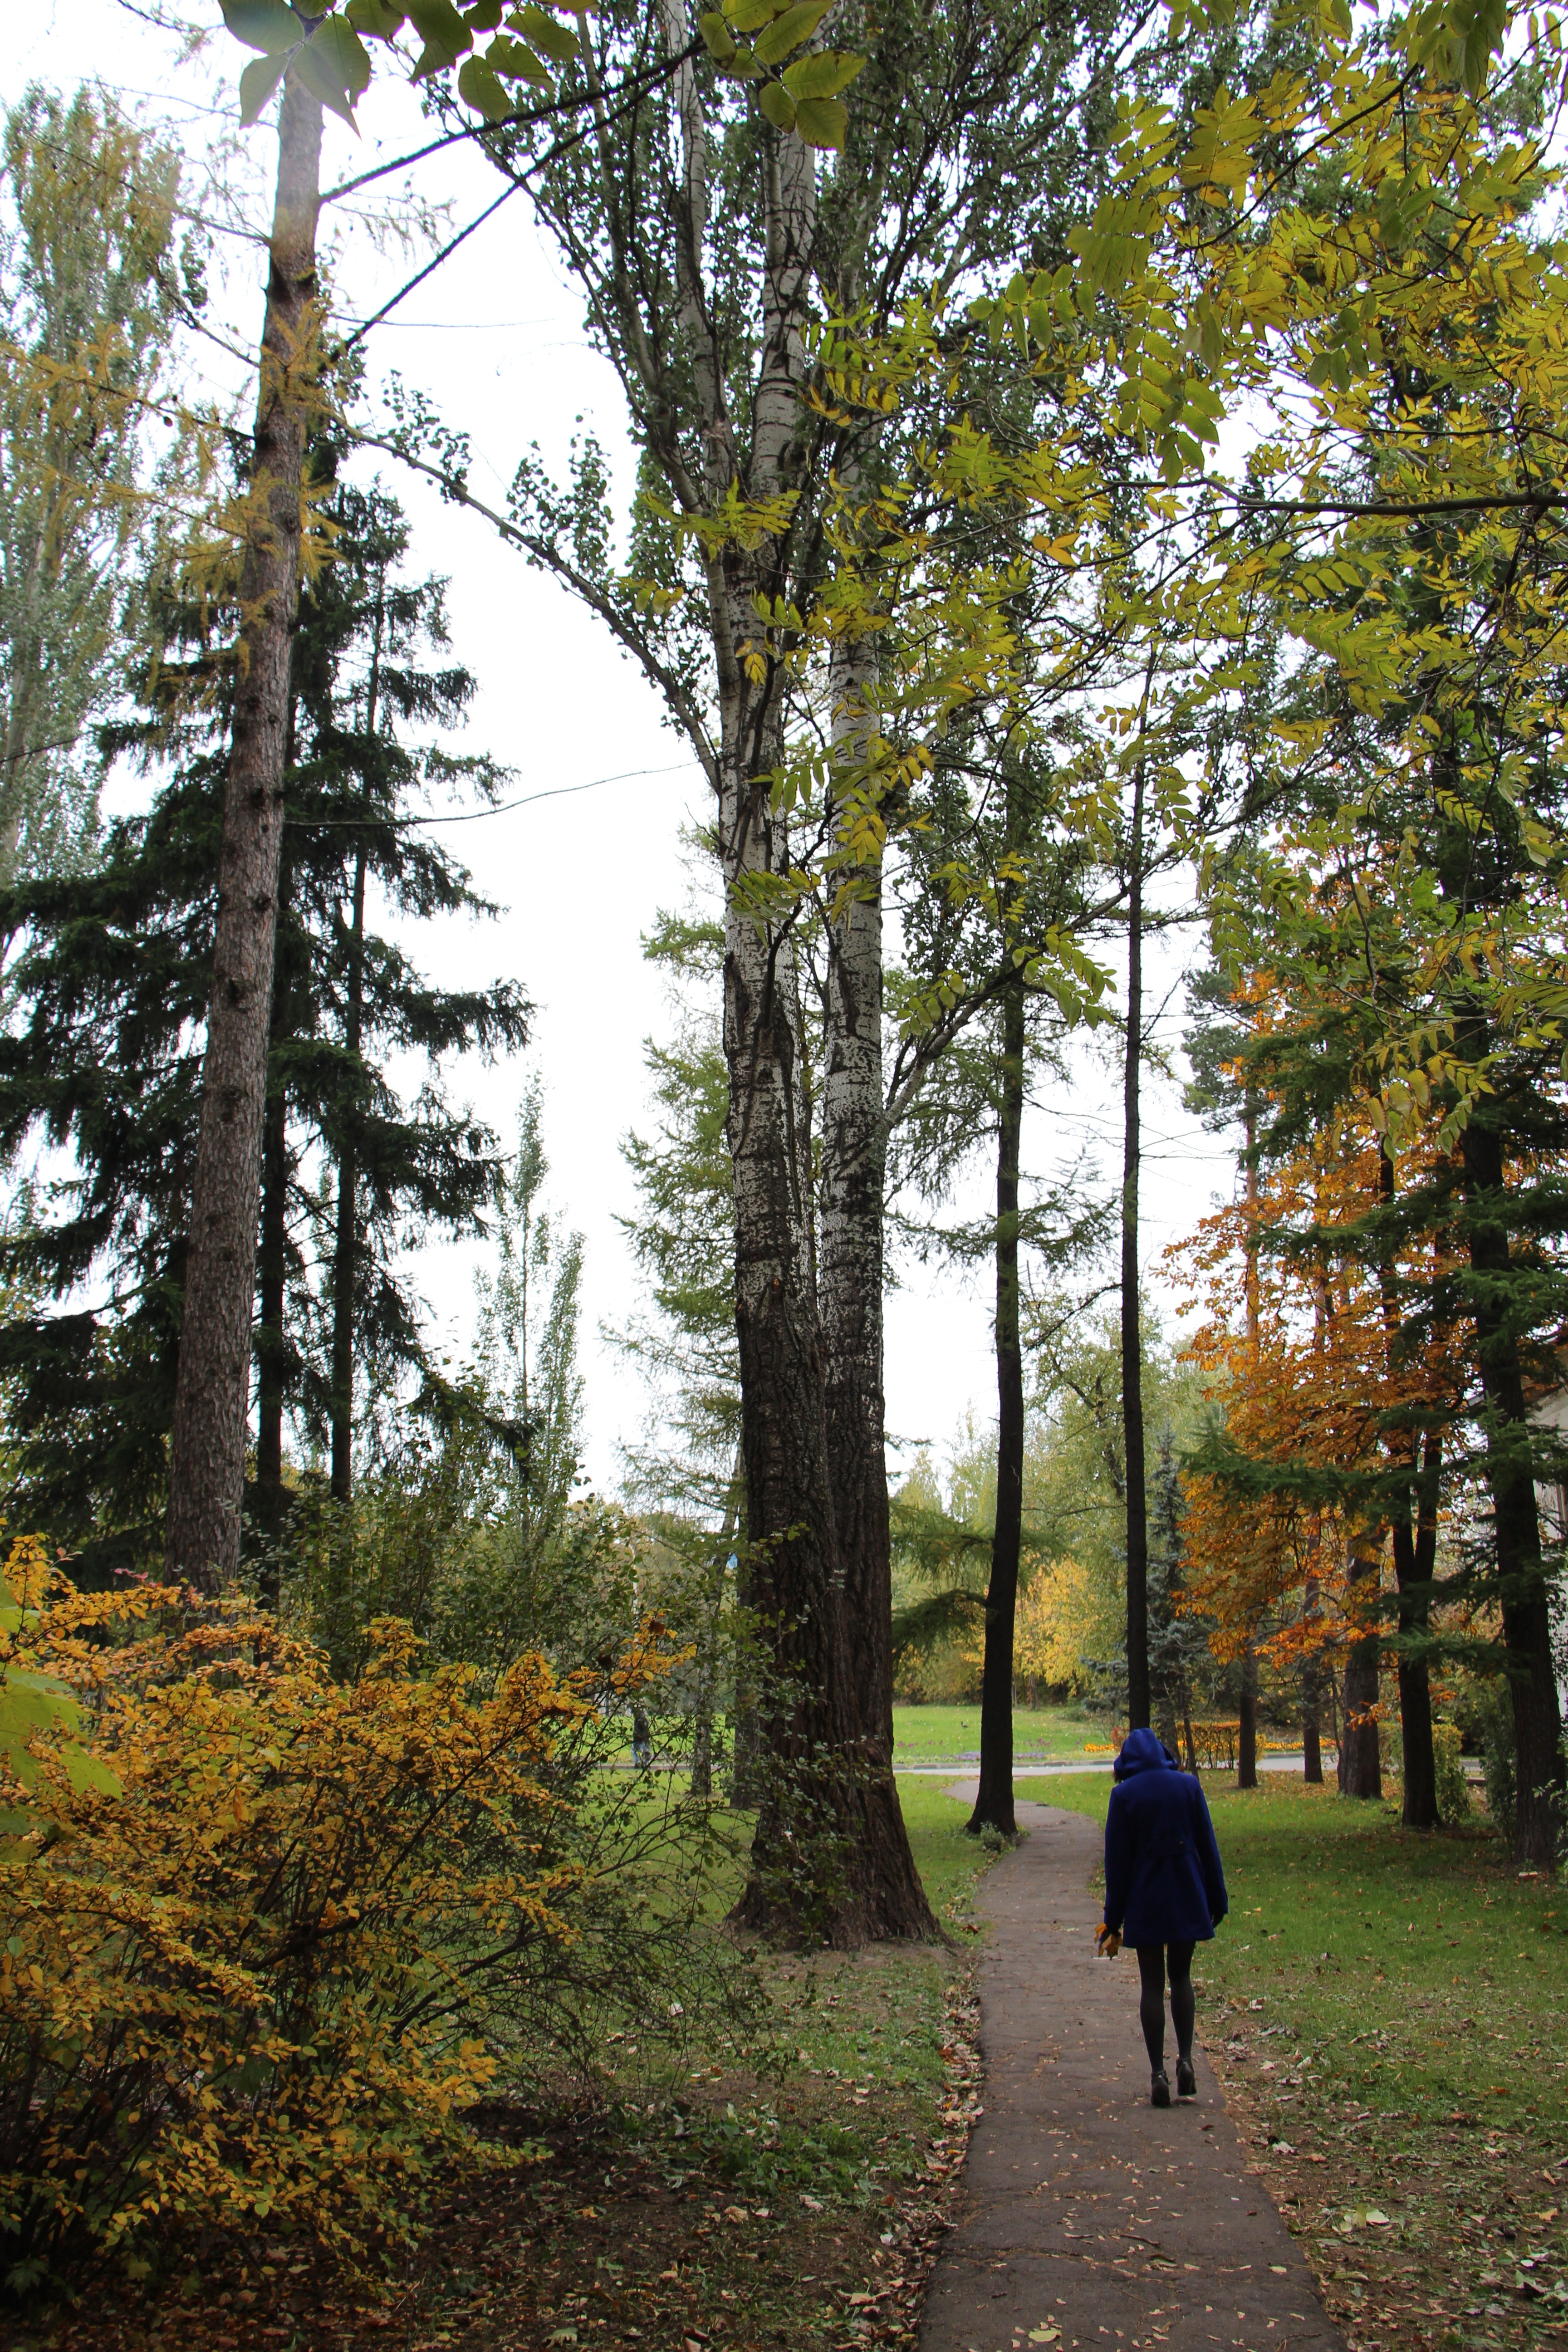
tree, nature, forest, path, plant, trail, leaf, autumn, park, season, trees, leaves, loneliness, deciduous, woodland, habitat, ecosystem, biome, woody plant, temperate broadleaf and mixed forest, temperate coniferous forest